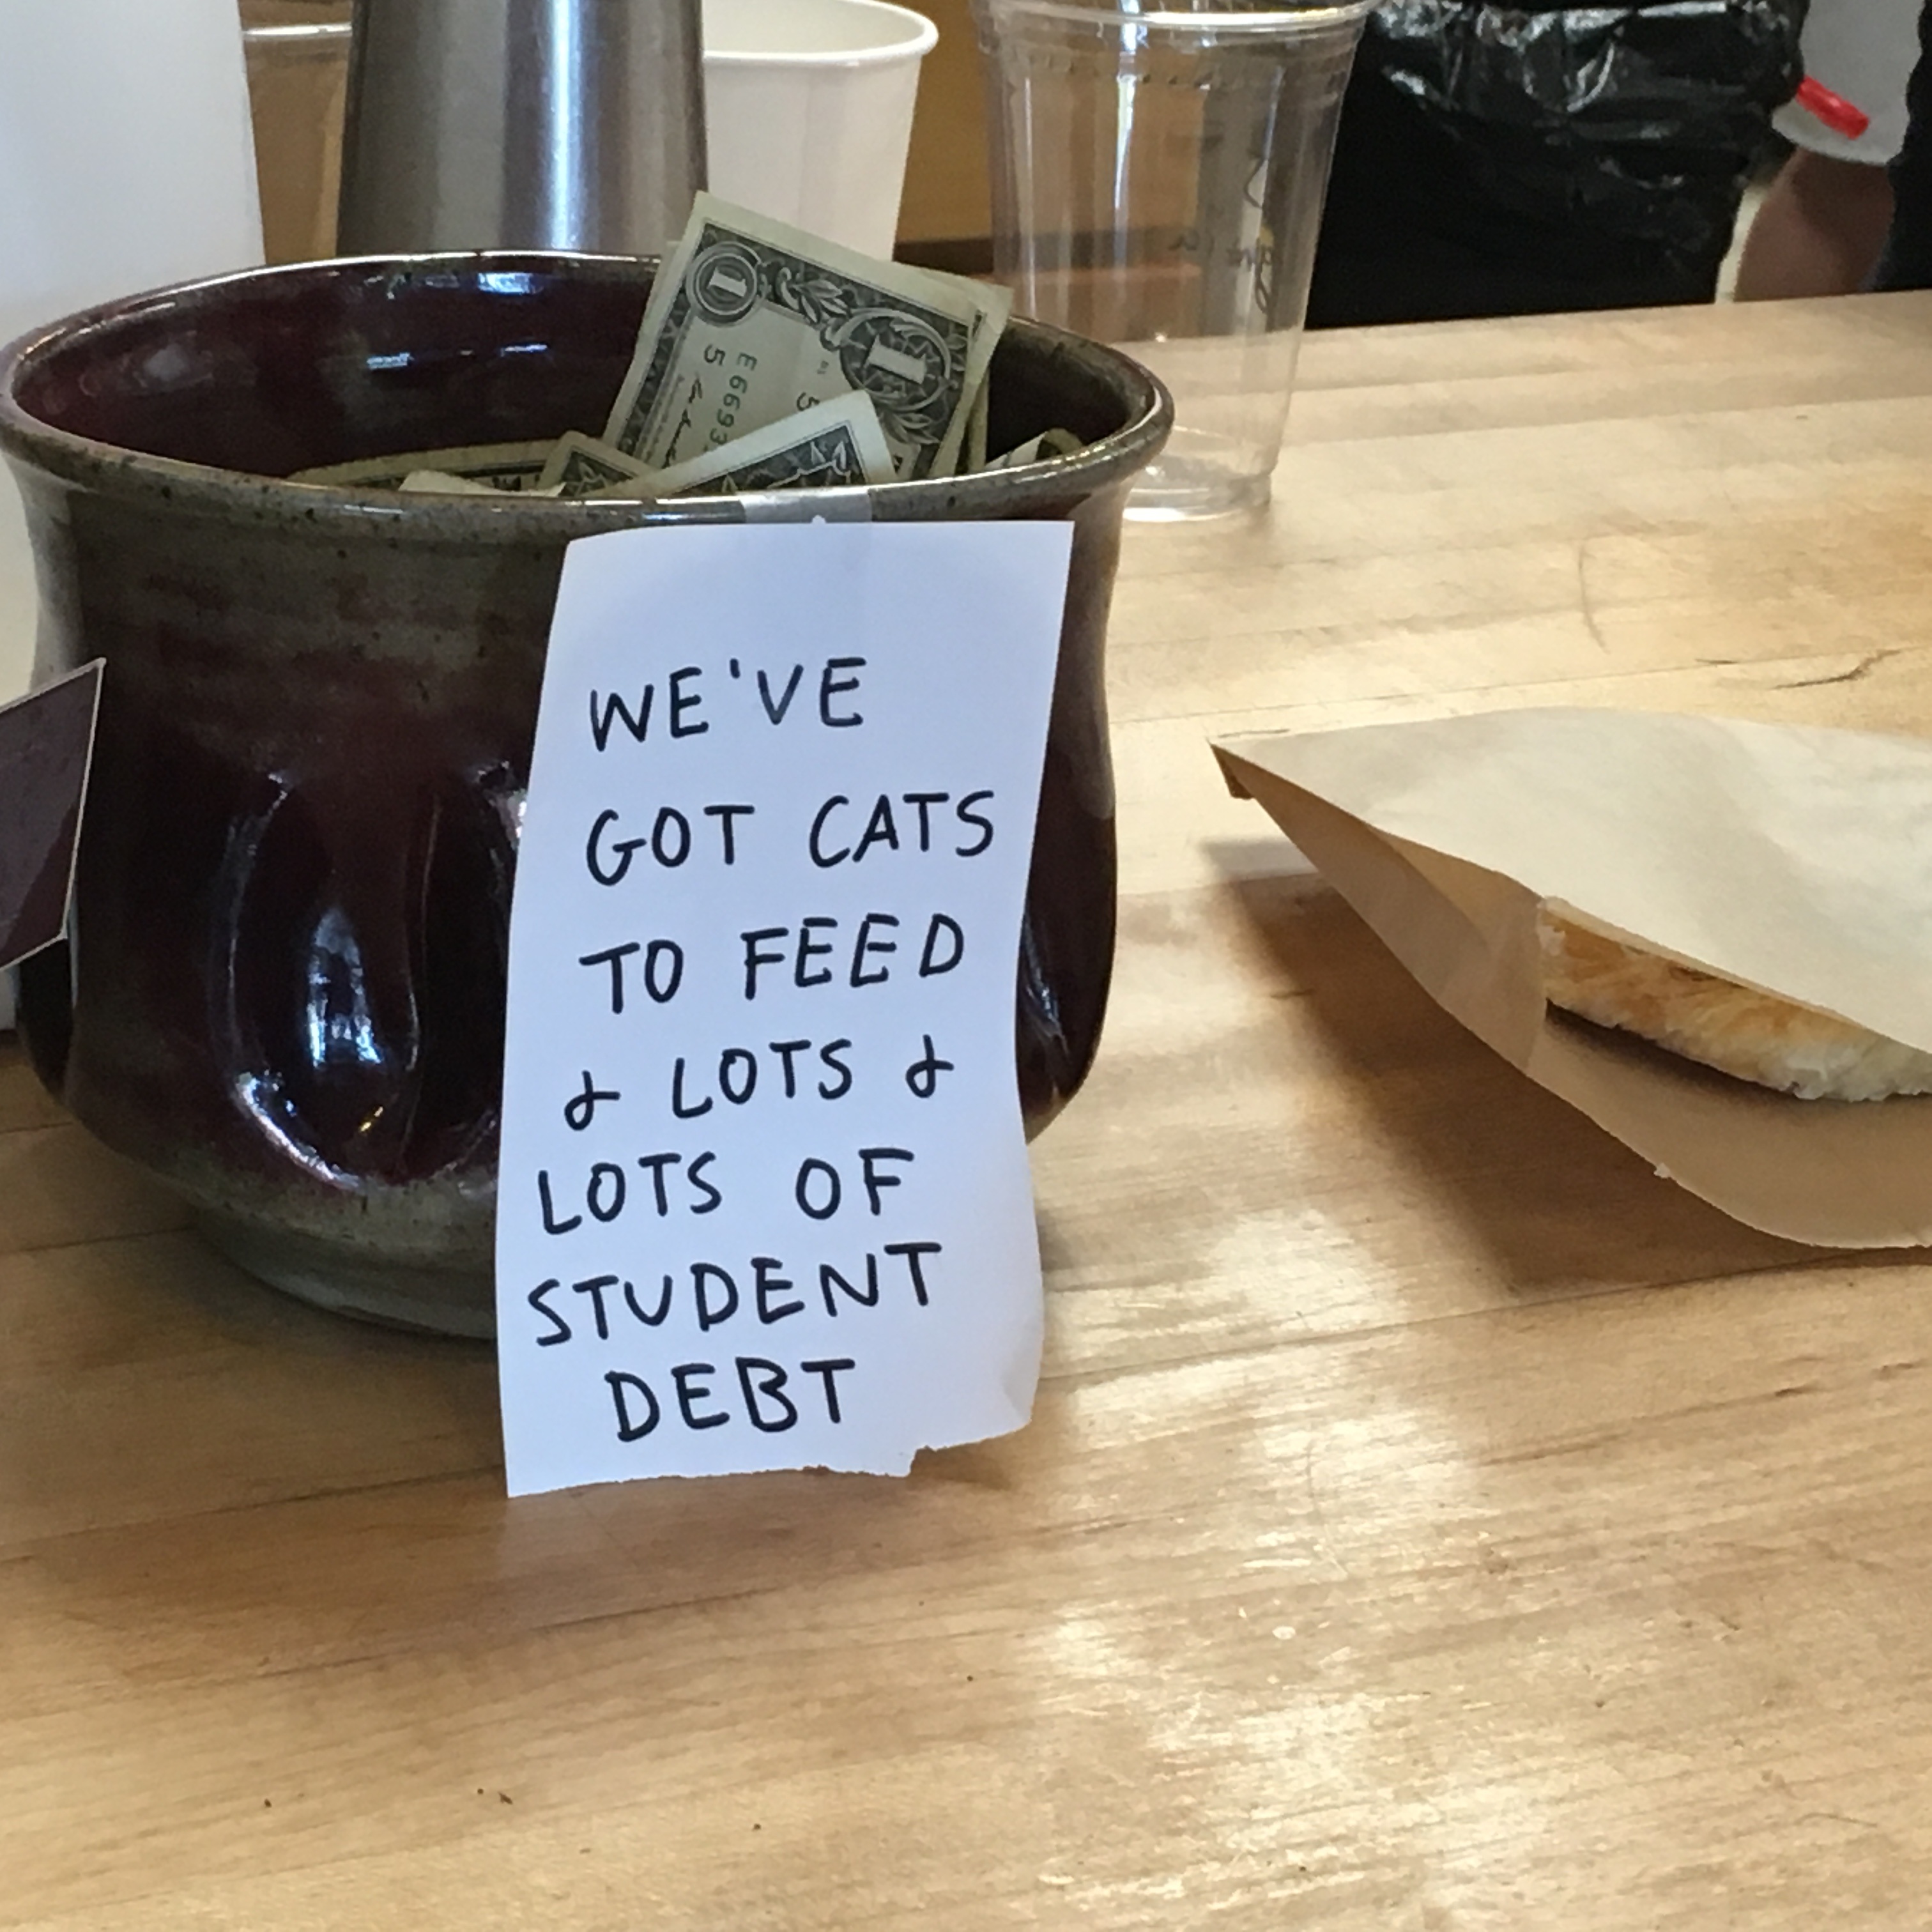
table, wood, food, coffeeshop, shape, tips, barista, tip jar, student debt